Persephone

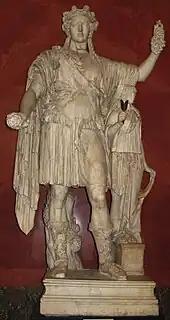
Persephone and Dionysos. Roman copy after a Greek original of the 4th–3rd century B.C. marble, Hermitage

In an earlier version, Hecate rescued Persephone. On an Attic red-figured bell krater of in the Metropolitan Museum of Art, Persephone is rising as if up stairs from a cleft in the earth, while Hermes stands aside; Hecate, holding two torches, looks back as she leads her to the enthroned Demeter.